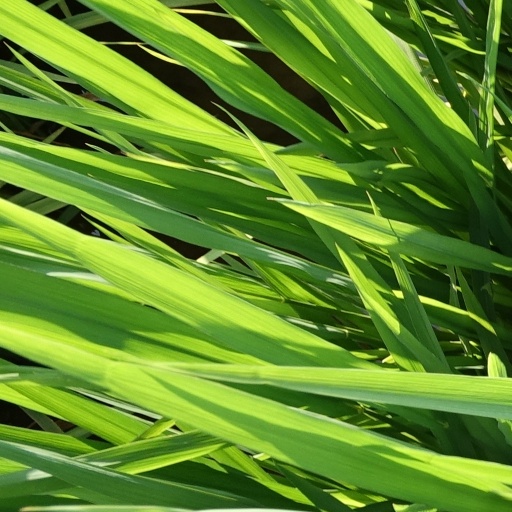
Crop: rice